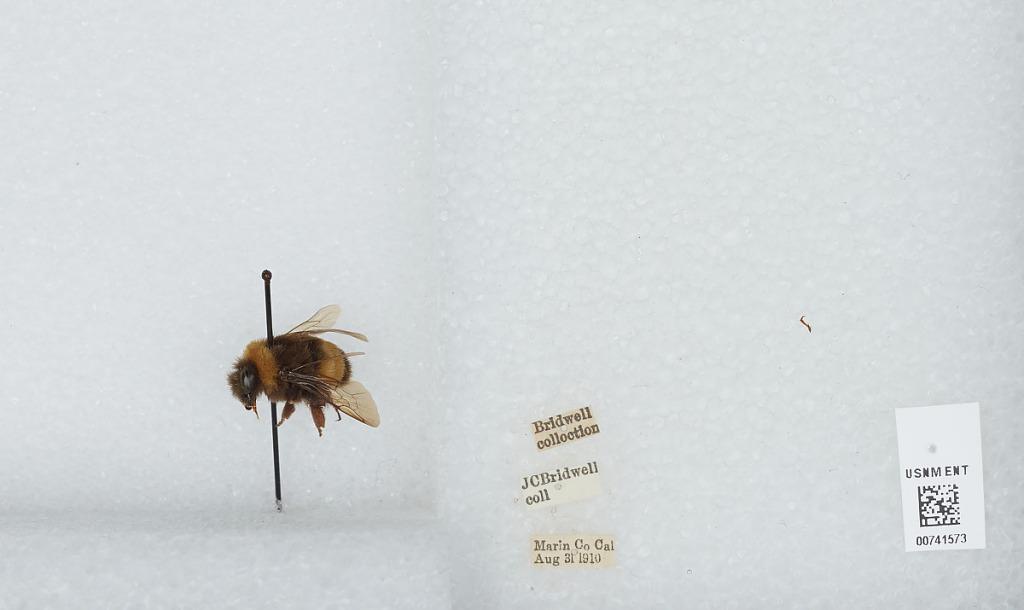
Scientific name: Bombus (Bombus) occidentalis Greene
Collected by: J. Bridwell
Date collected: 1910-8-31
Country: United States
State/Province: California
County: Marin
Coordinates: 38.03, -122.73